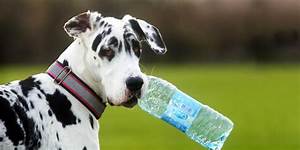
Label: dog